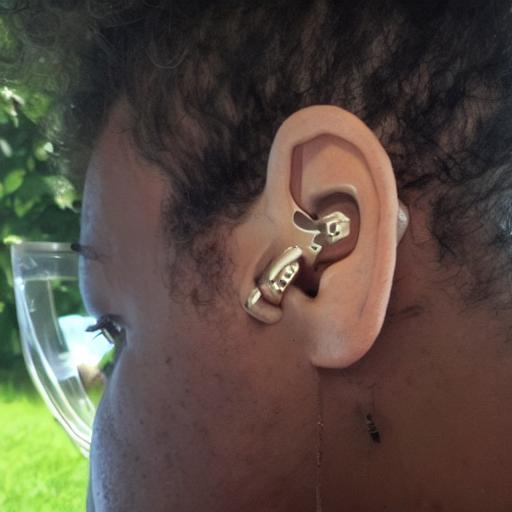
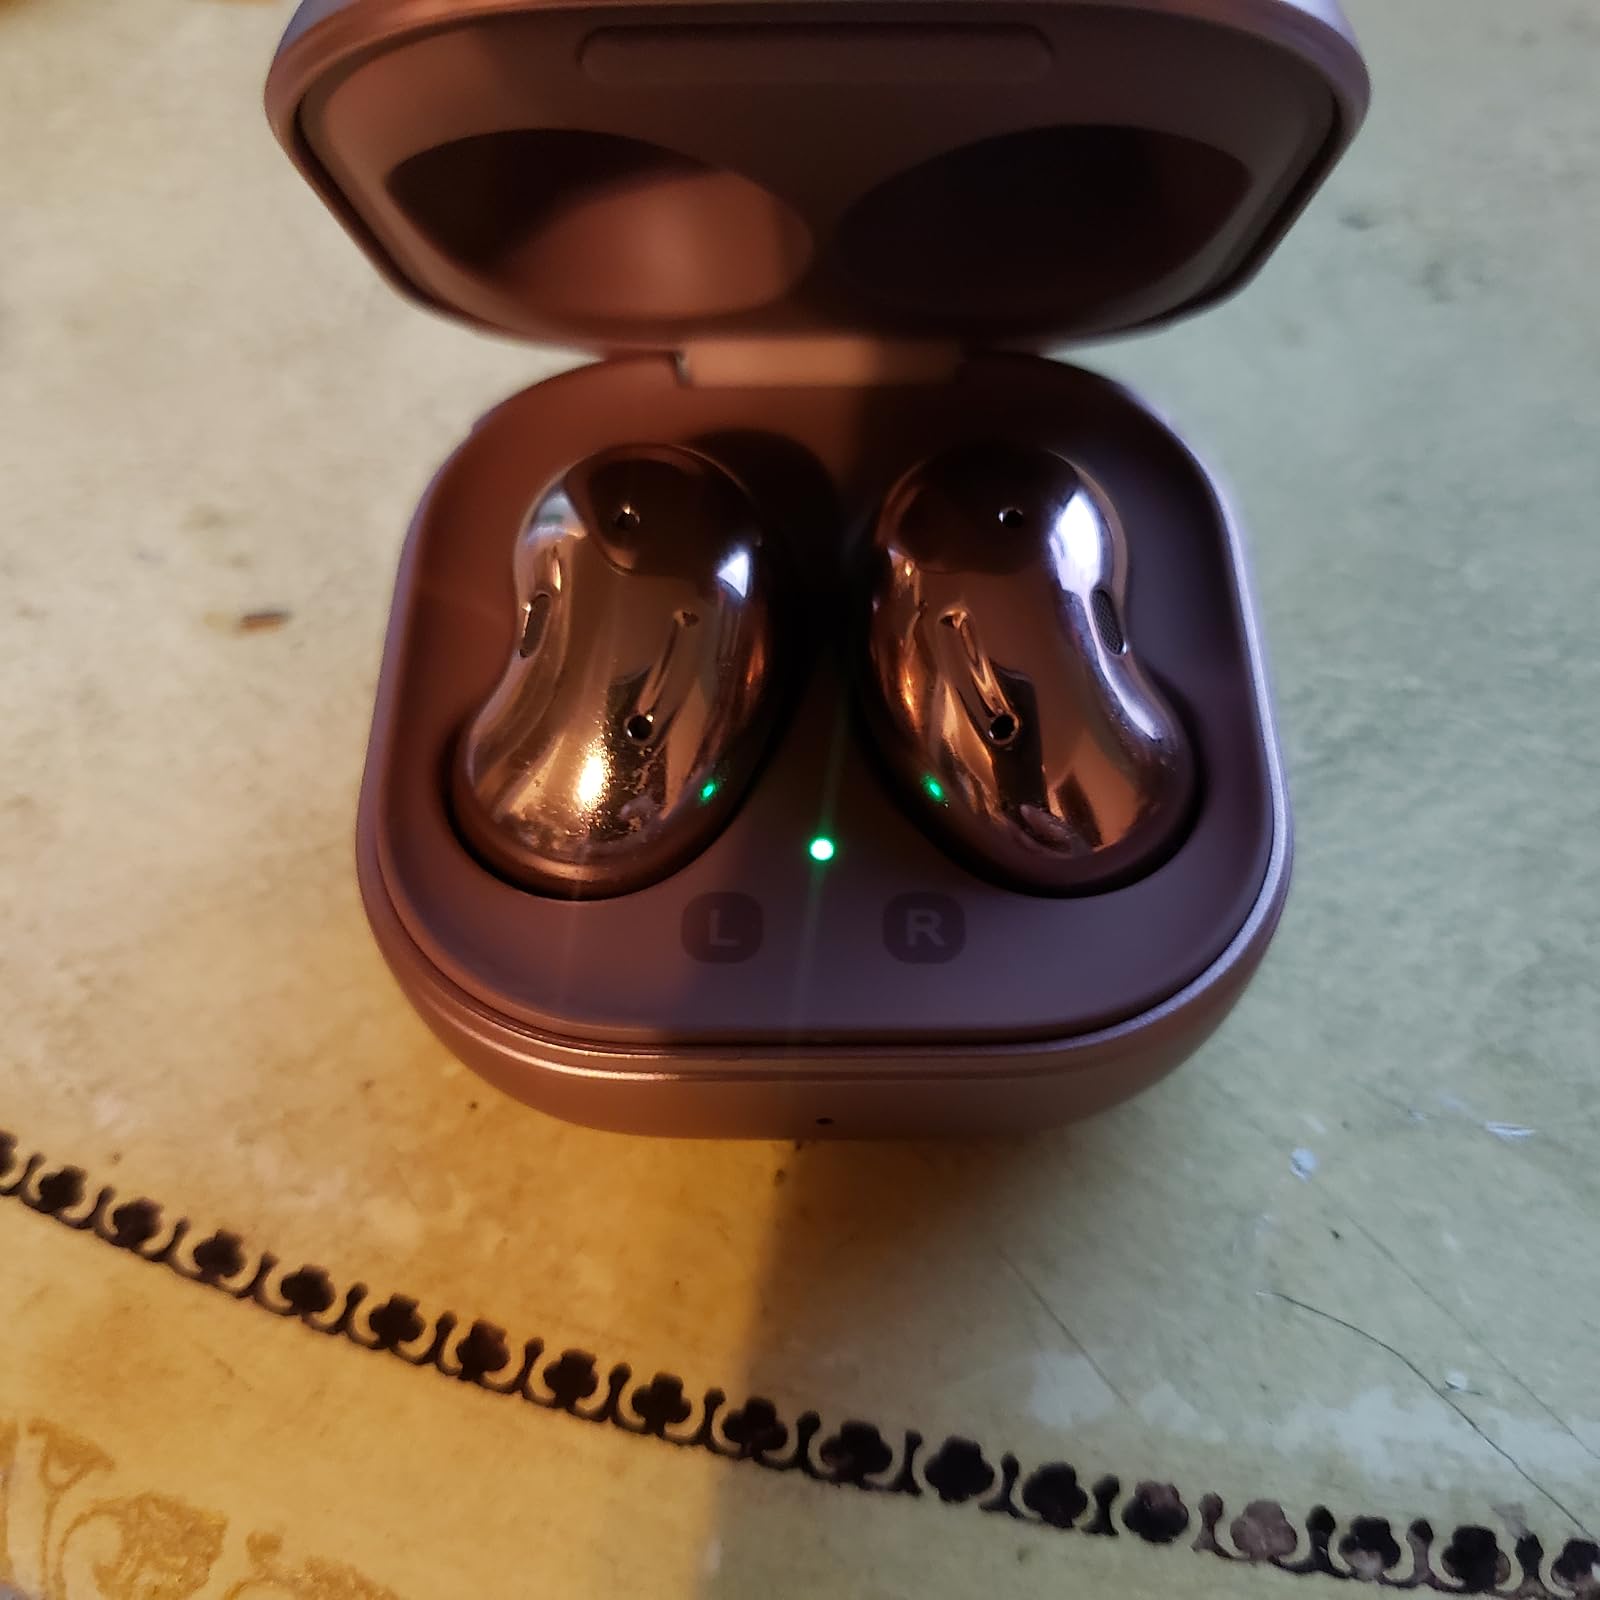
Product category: earbuds
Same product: no